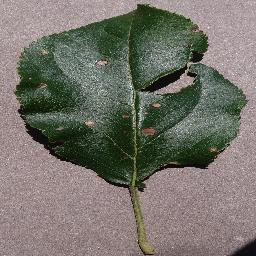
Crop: apple
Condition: black_rot